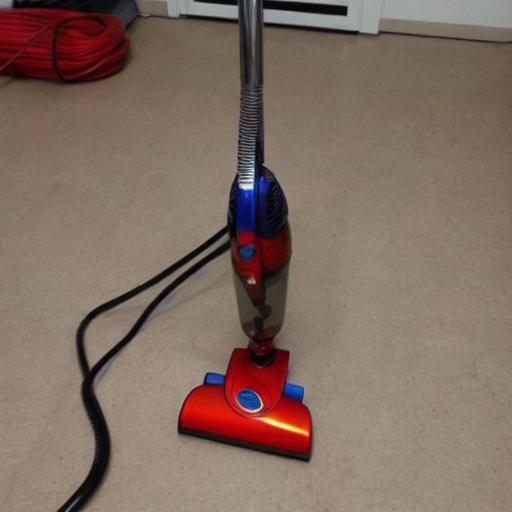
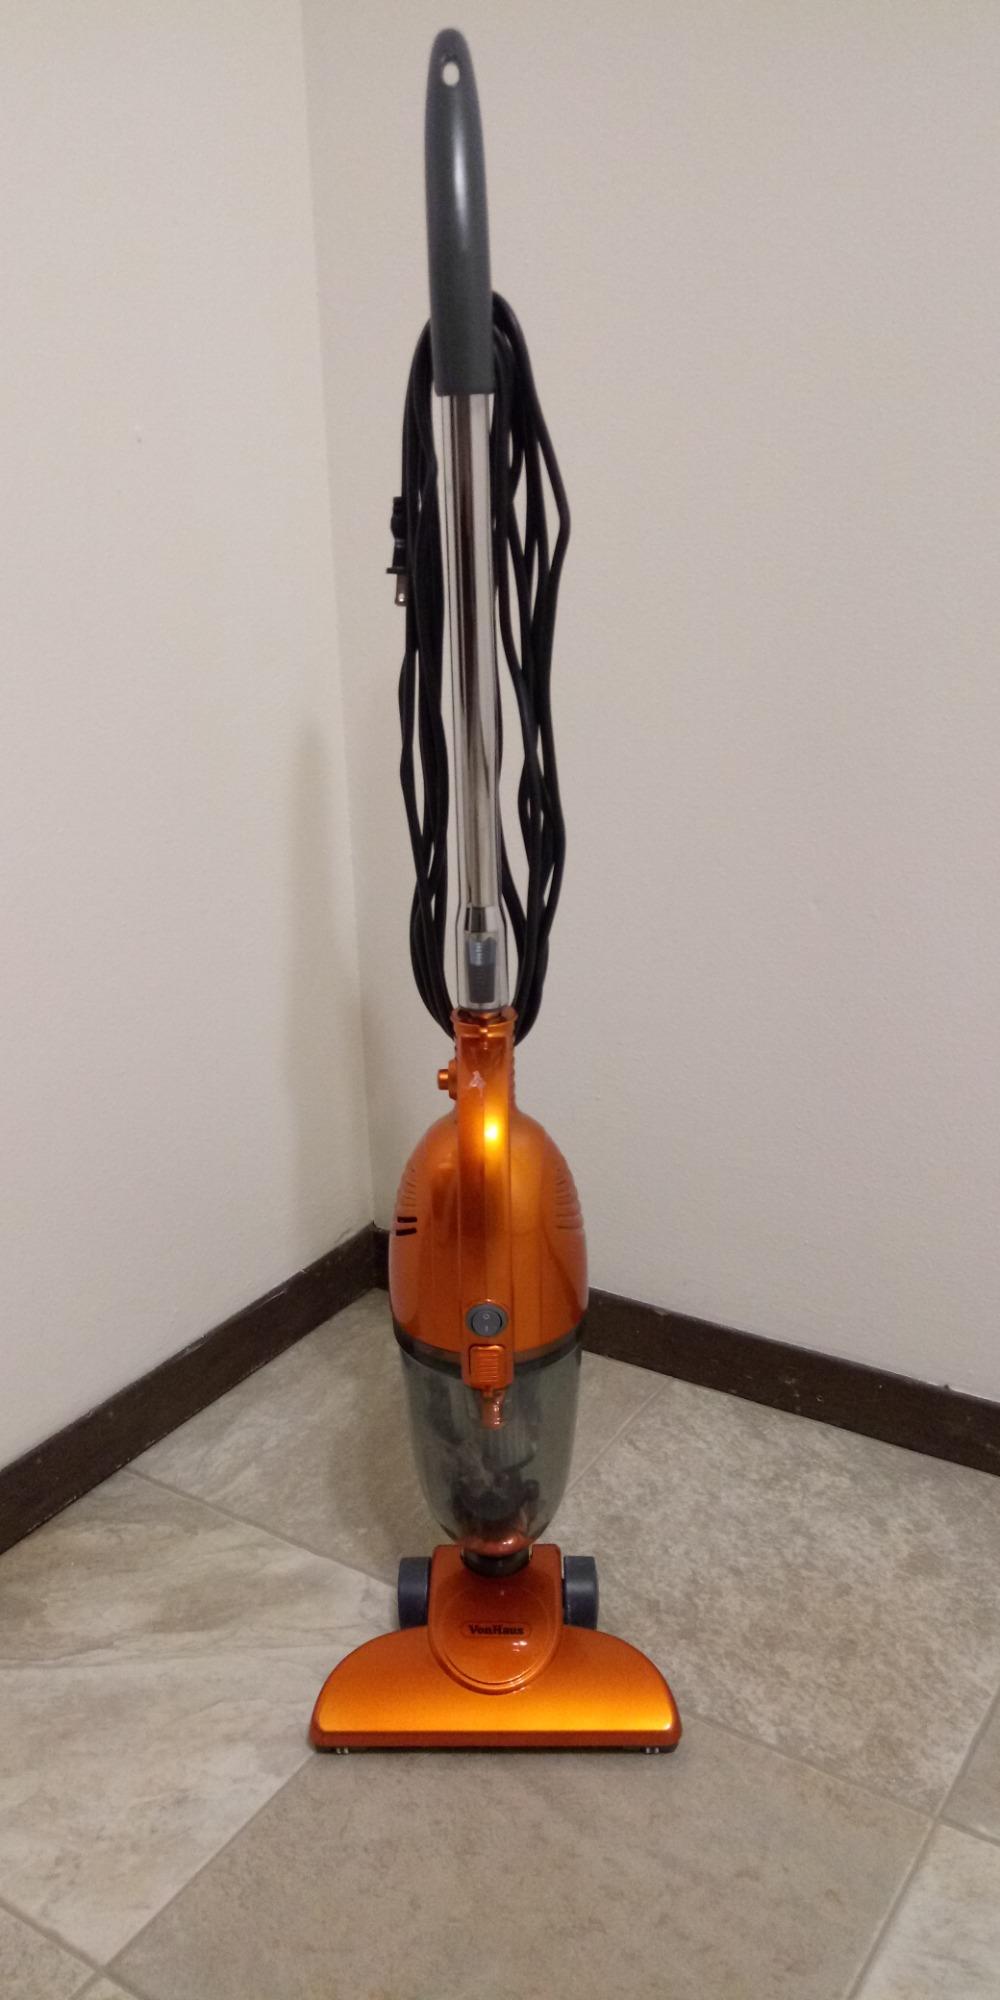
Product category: items_vacuum
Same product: no